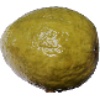
Label: Guava 1